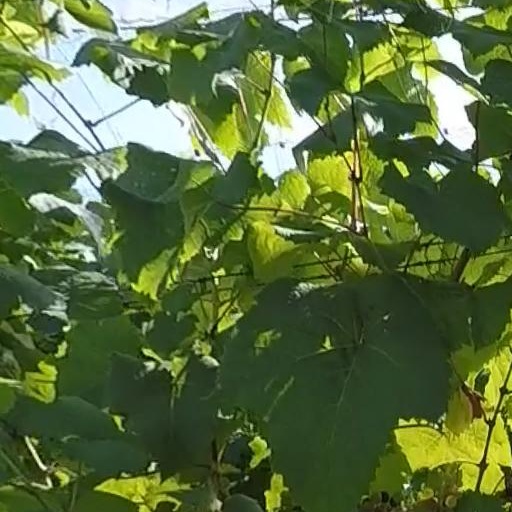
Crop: grape